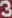
Number: 3